Nureyev (ballet)

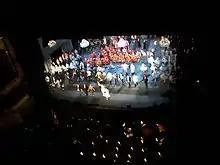
The end of the first permormance on 9 December 2017

Nureyev is a ballet choreographed by Kirill Serebrennikov and Yuri Posokhov with a score by Ilya Demutsky. The premiere of Nureyev took place at the Historical Scene of the Bolshoi Theatre on 9 December 2017.